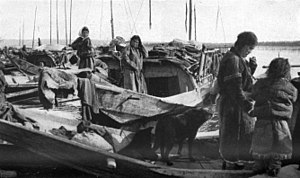
Ketere
Husbåde blandt Ketere, 1914.
Ketere er et folk i Sibirien, der taler ketisk. I det Russiske Kejserrige blev de kaldt for Ostjakker, hvilket var en fælles benævnelse på forskellige etniske grupper, der talte sprog tilhørende flere sprogfamilier. Senere blev de kendt som Jenisej-ostjakker, fordi de beboede det mellemste og sydlige område omkring floden Jenisej i Krasnojarsk kraj i Rusland. De moderne ketere beboede området øst for flodens mellemste del før, de blev politisk assimilerede af Rusland fra 1600-tallet og frem efter.